Valentinian dynasty

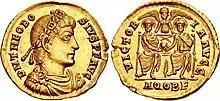
"Solidus" of Theodosius I showing Theodosius and Gratian on the reverse, marked: (""the Victory of the Augusti"")

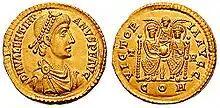
"Solidus" of Valentinian II showing Valentinian and Theodosius I on the reverse, marked (""the Victory of the Augusti"")

With the death of Valens in 378, Gratian was now the senior "augustus", Valentinian II being only 7 years old, while Gratian was 19. Following the Battle of Adrianople, Gratian moved to Sirmium in the western Balkans to consider his options. The Goths had overrun the eastern Balkans (Moesia and Thrace), while in the west Gaul was under increasing threat from Franks and Alamanni. Gratian quickly realised he could not rule the whole empire on his own, and in particular he needed military expertise. He reached out to the younger Theodosius, son of Count Theodosius, living in retirement on the family estates in Spain, bringing him to Sirmium as "magister equitum". On 19 January, he crowned him "augustus" as the eastern emperor Theodosius I. In 371, Gratian was consul for the second time, and for the third time in 374.